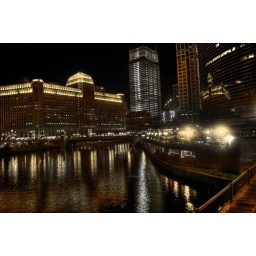
Some buildings in Chi-town...not sure what they are... i liked the reflection of the yellow one in the windows of the building on the right